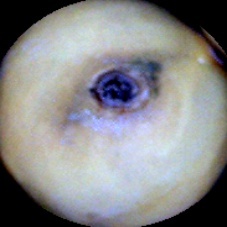
Label: Broken